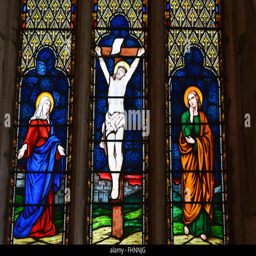
stained glass window depicting builder on the cross